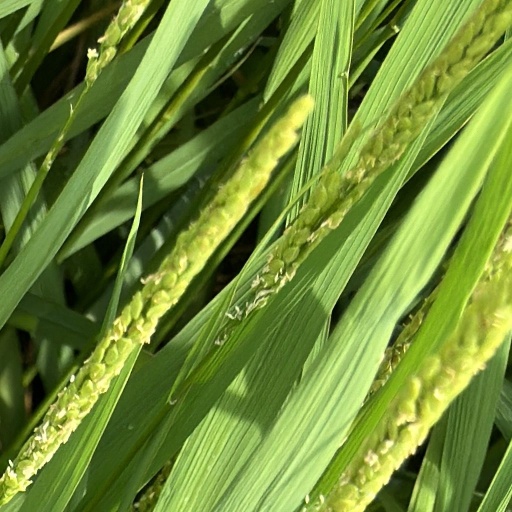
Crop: rice